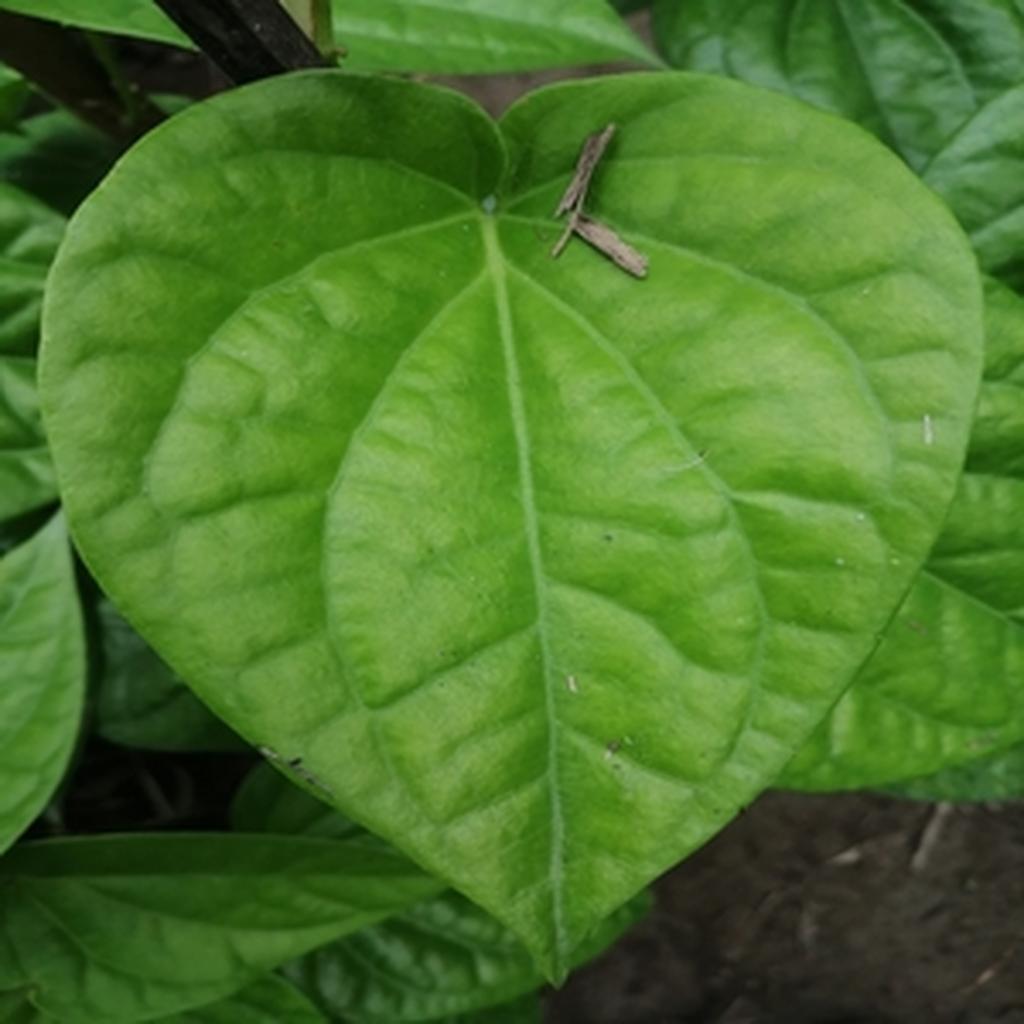
Label: Healthy_Leaf